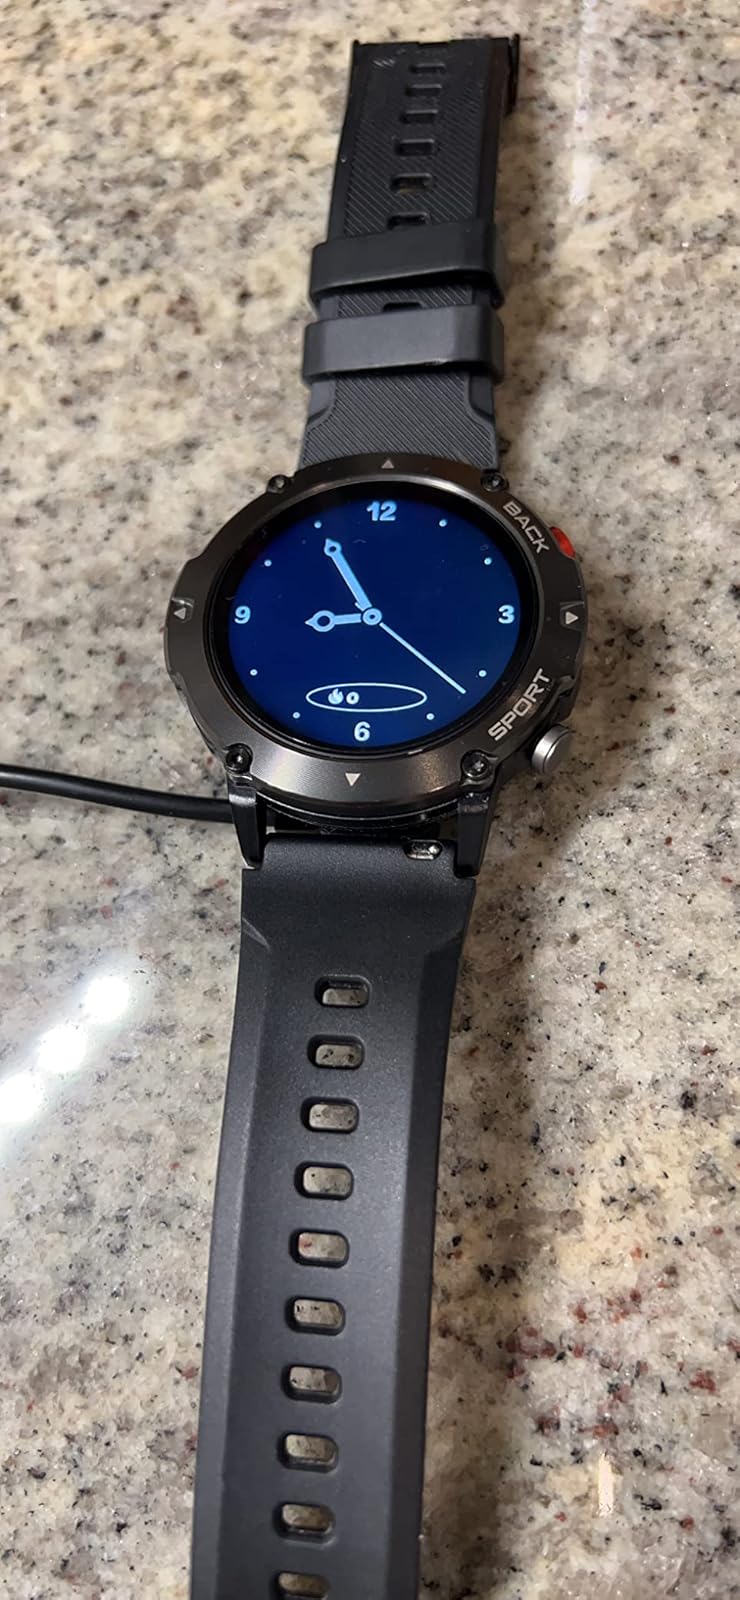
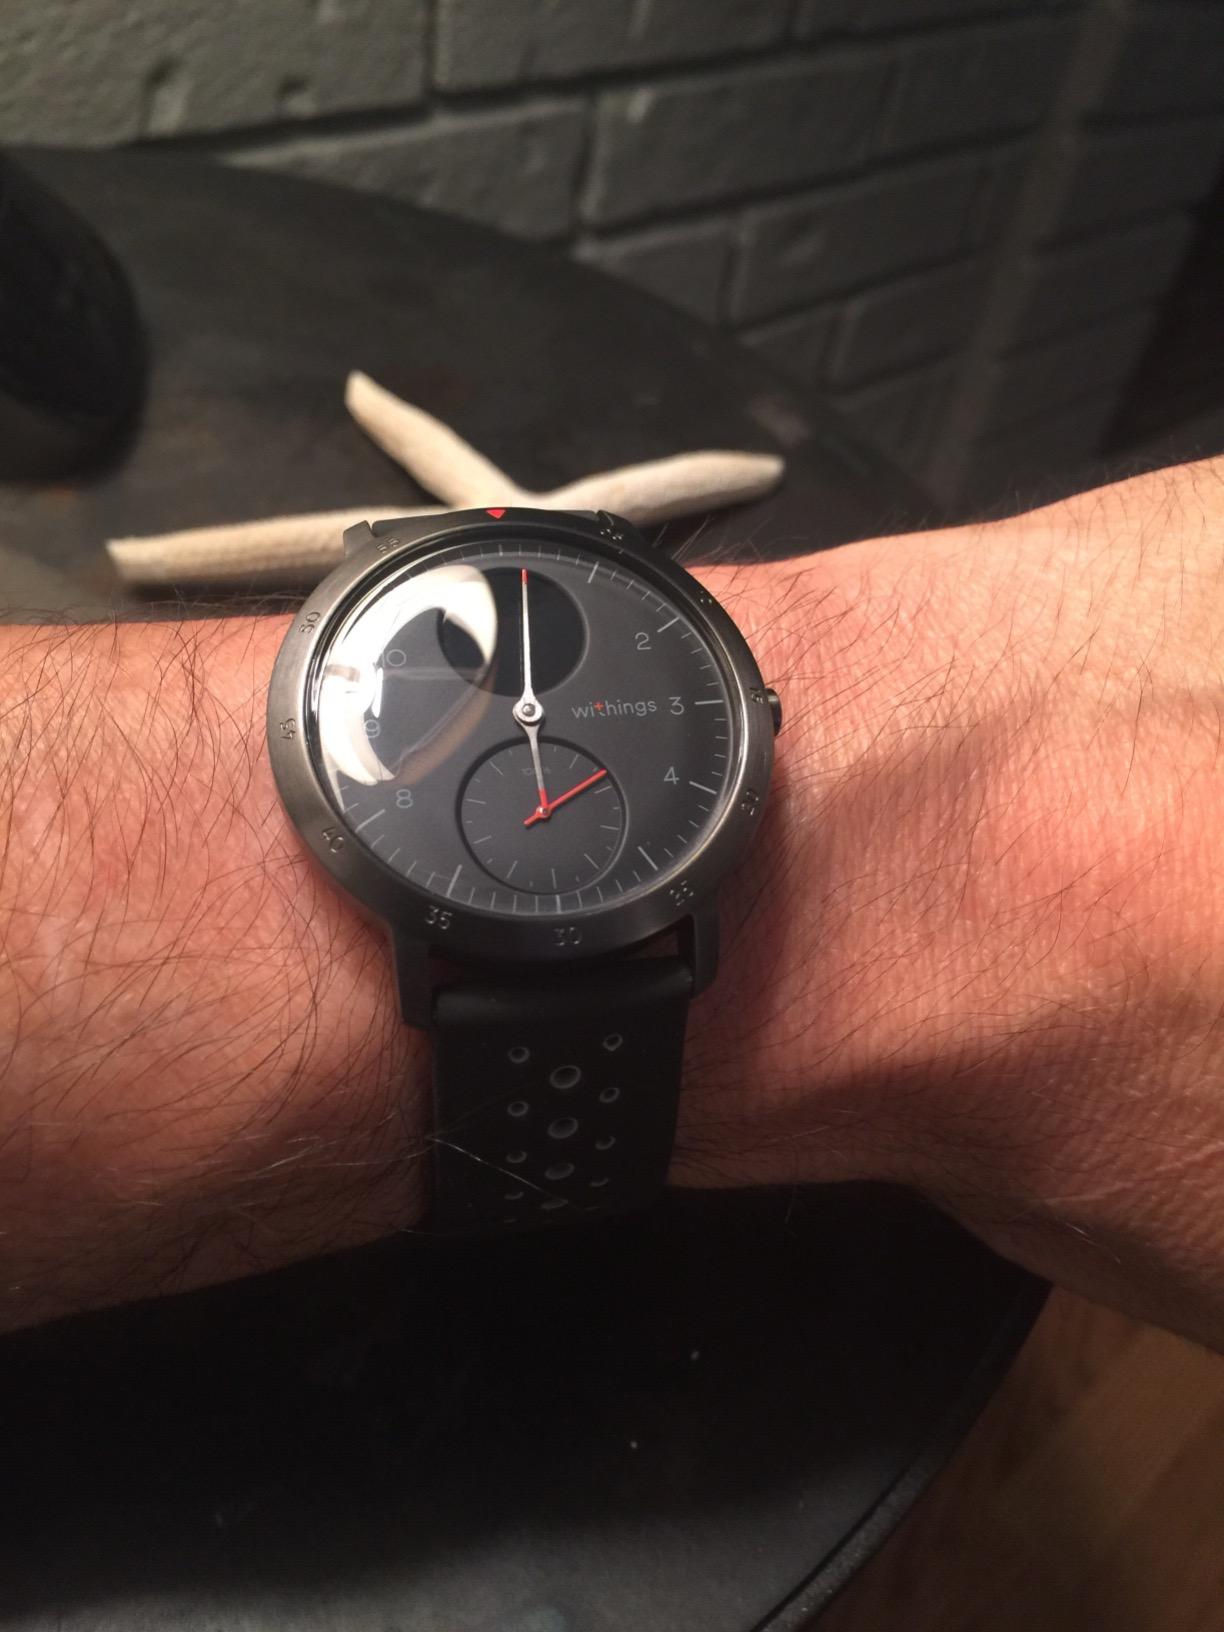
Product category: smartwatch
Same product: no